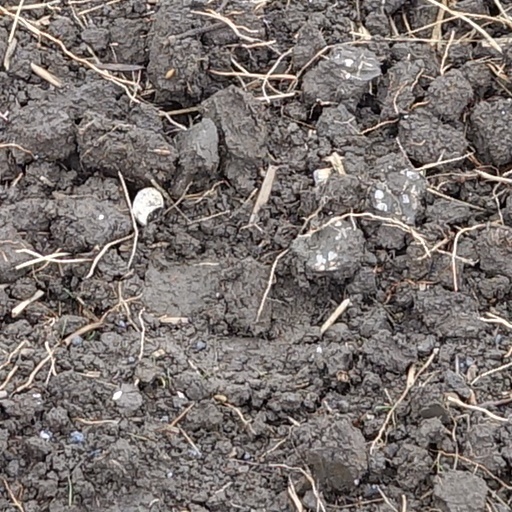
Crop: wheat